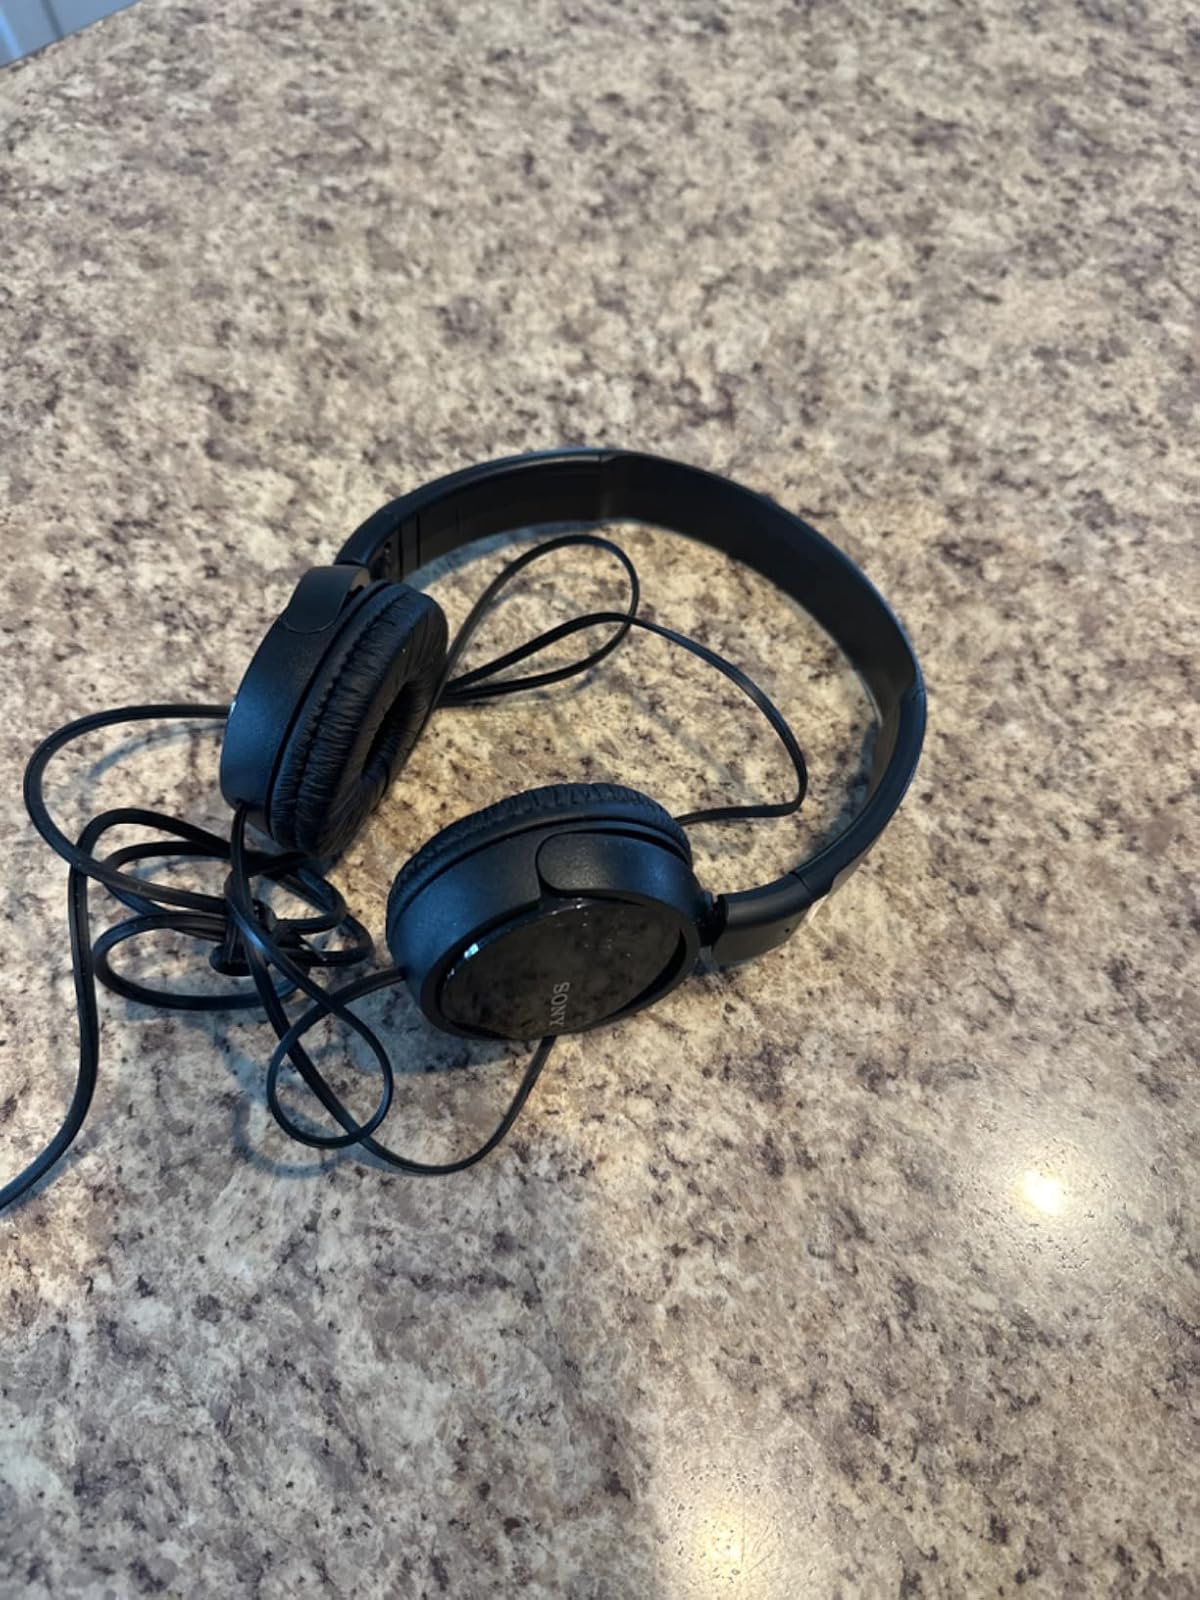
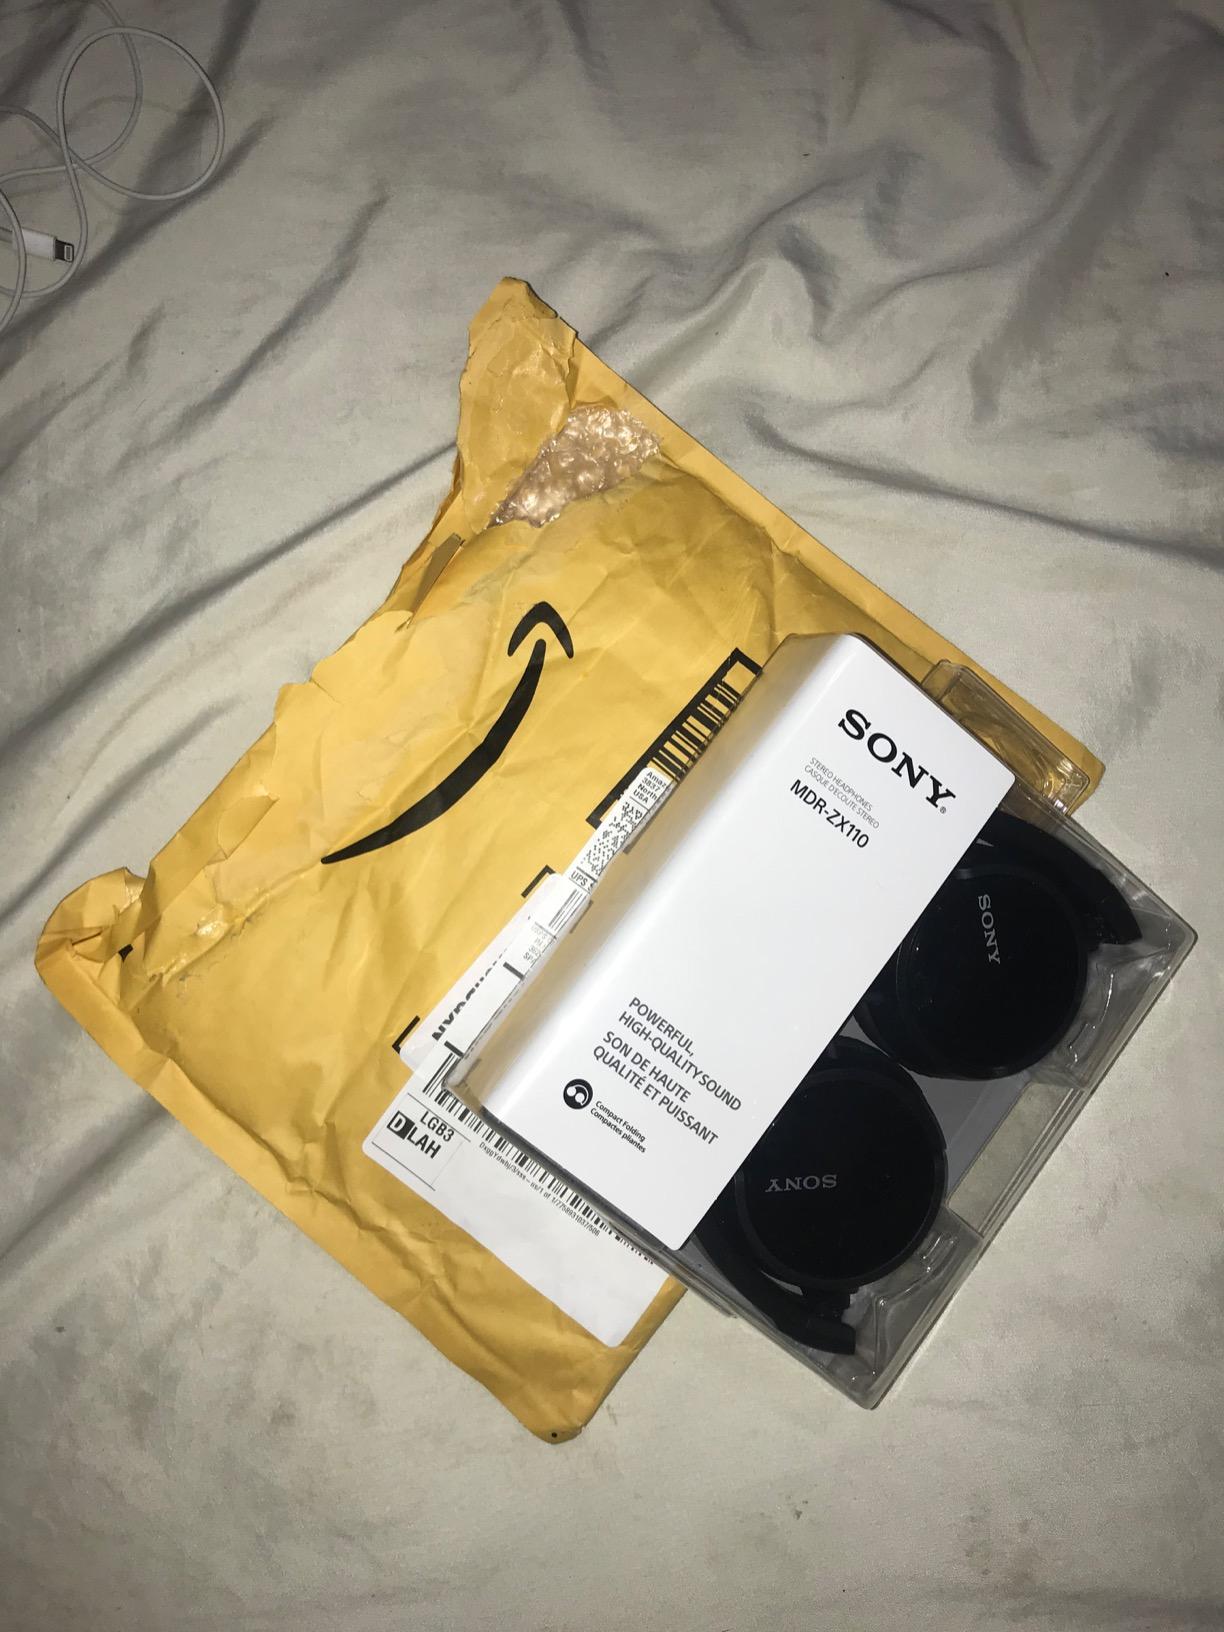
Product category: headphones
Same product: yes